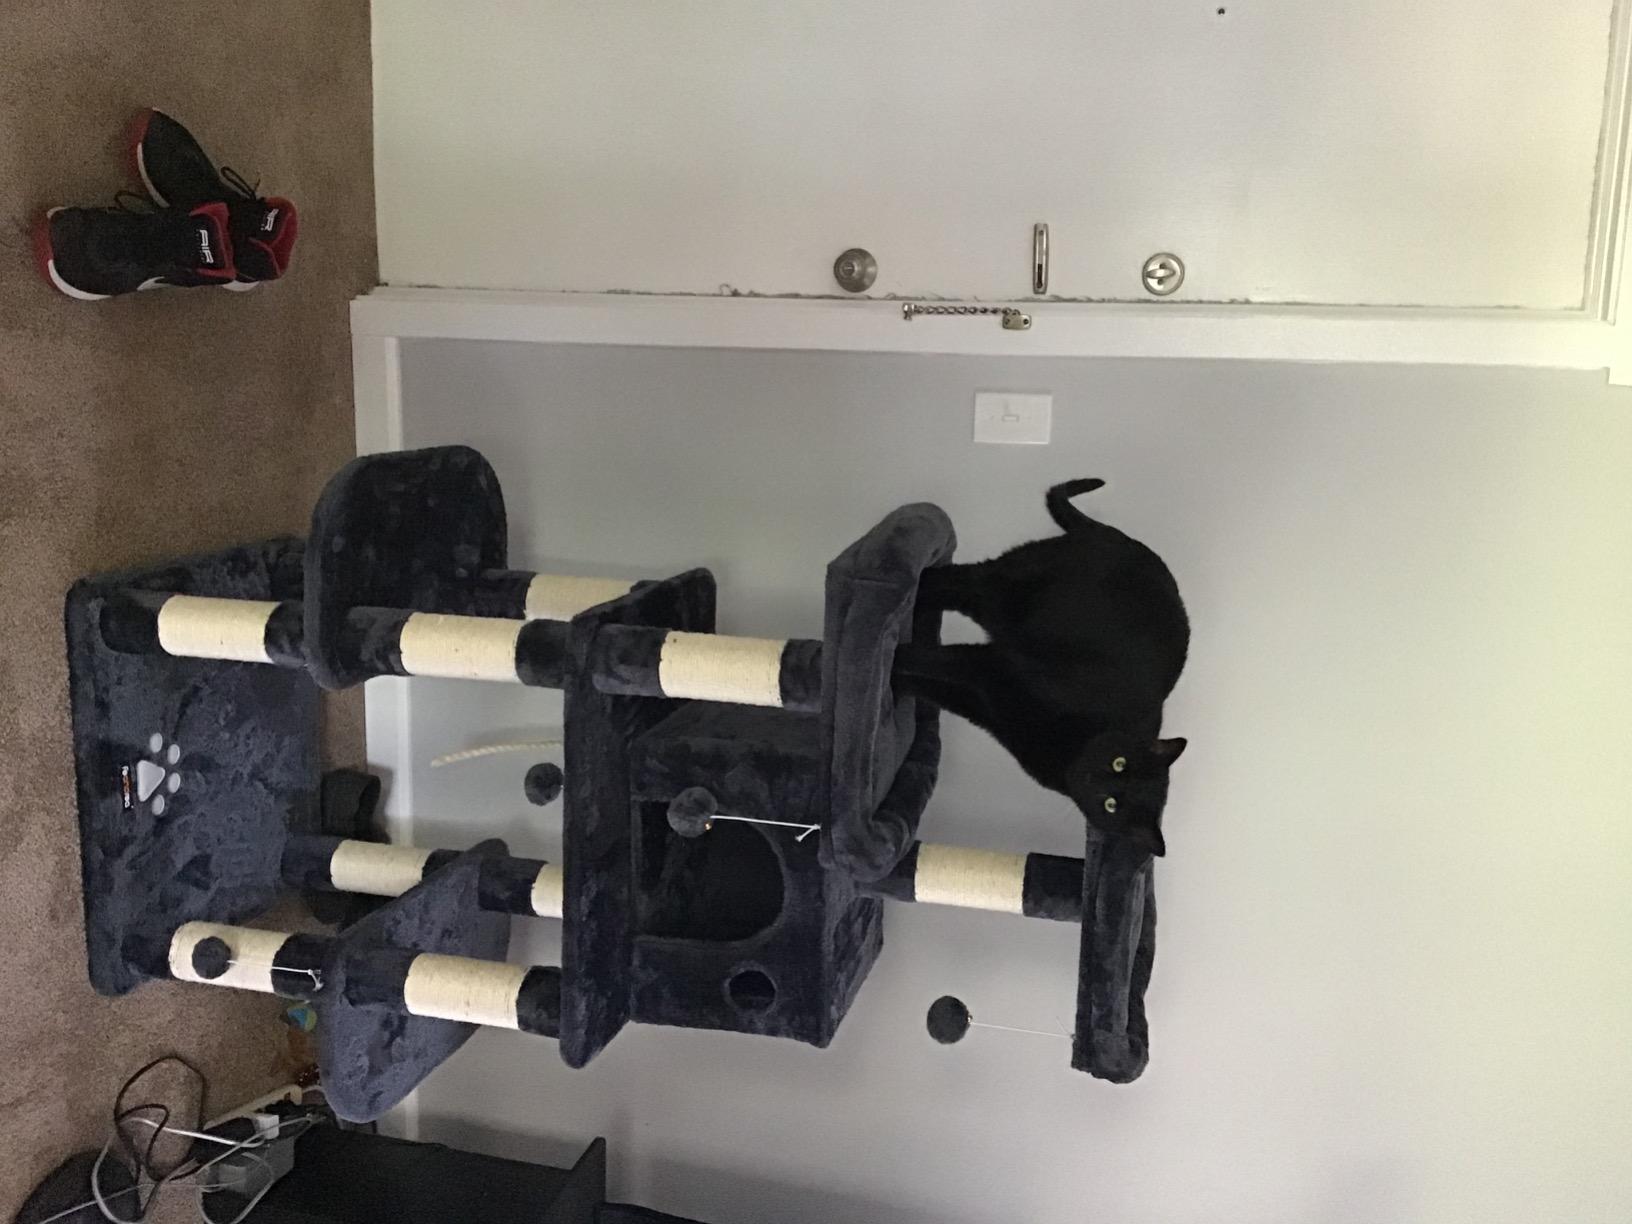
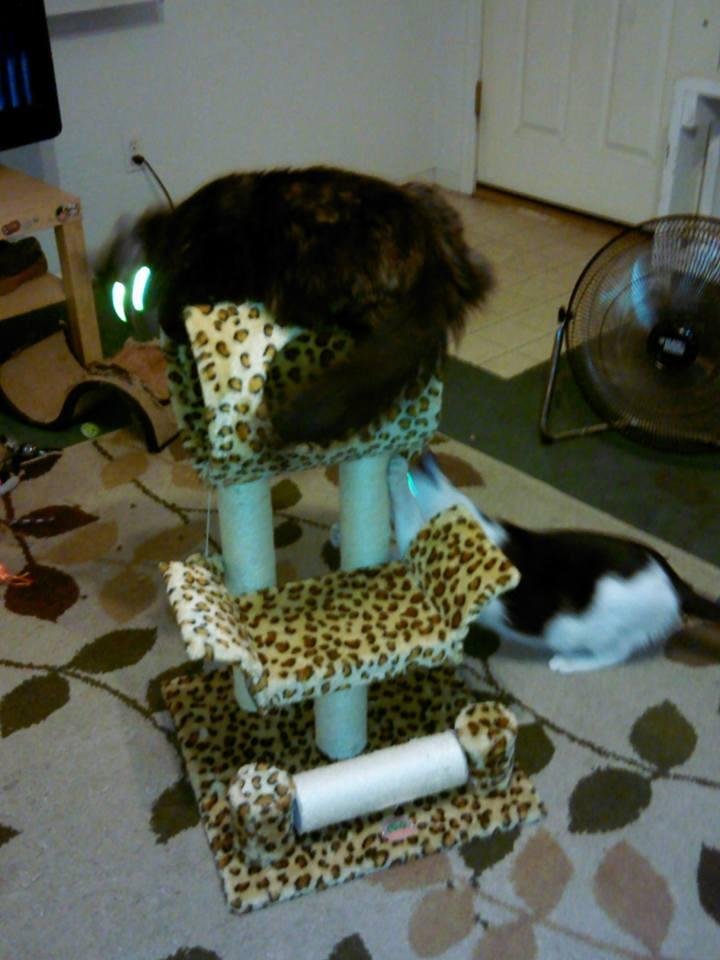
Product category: items_cat tree
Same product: no